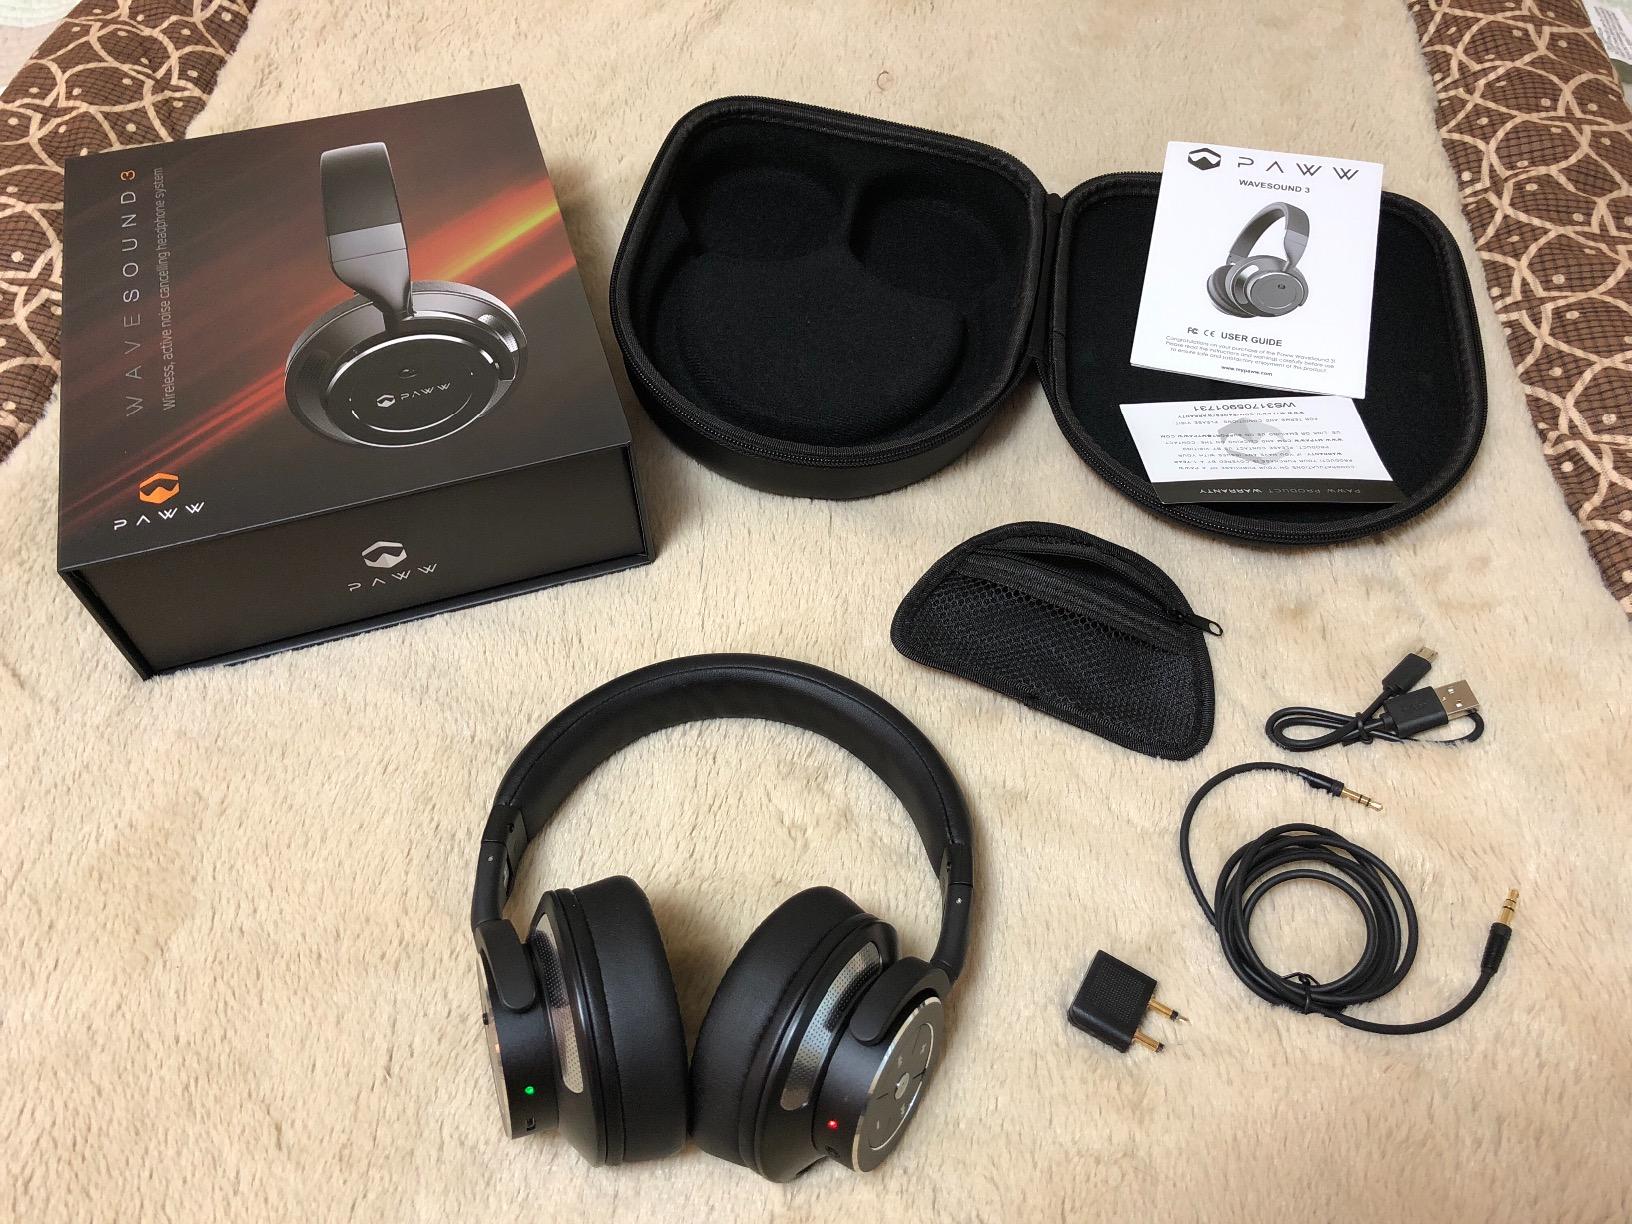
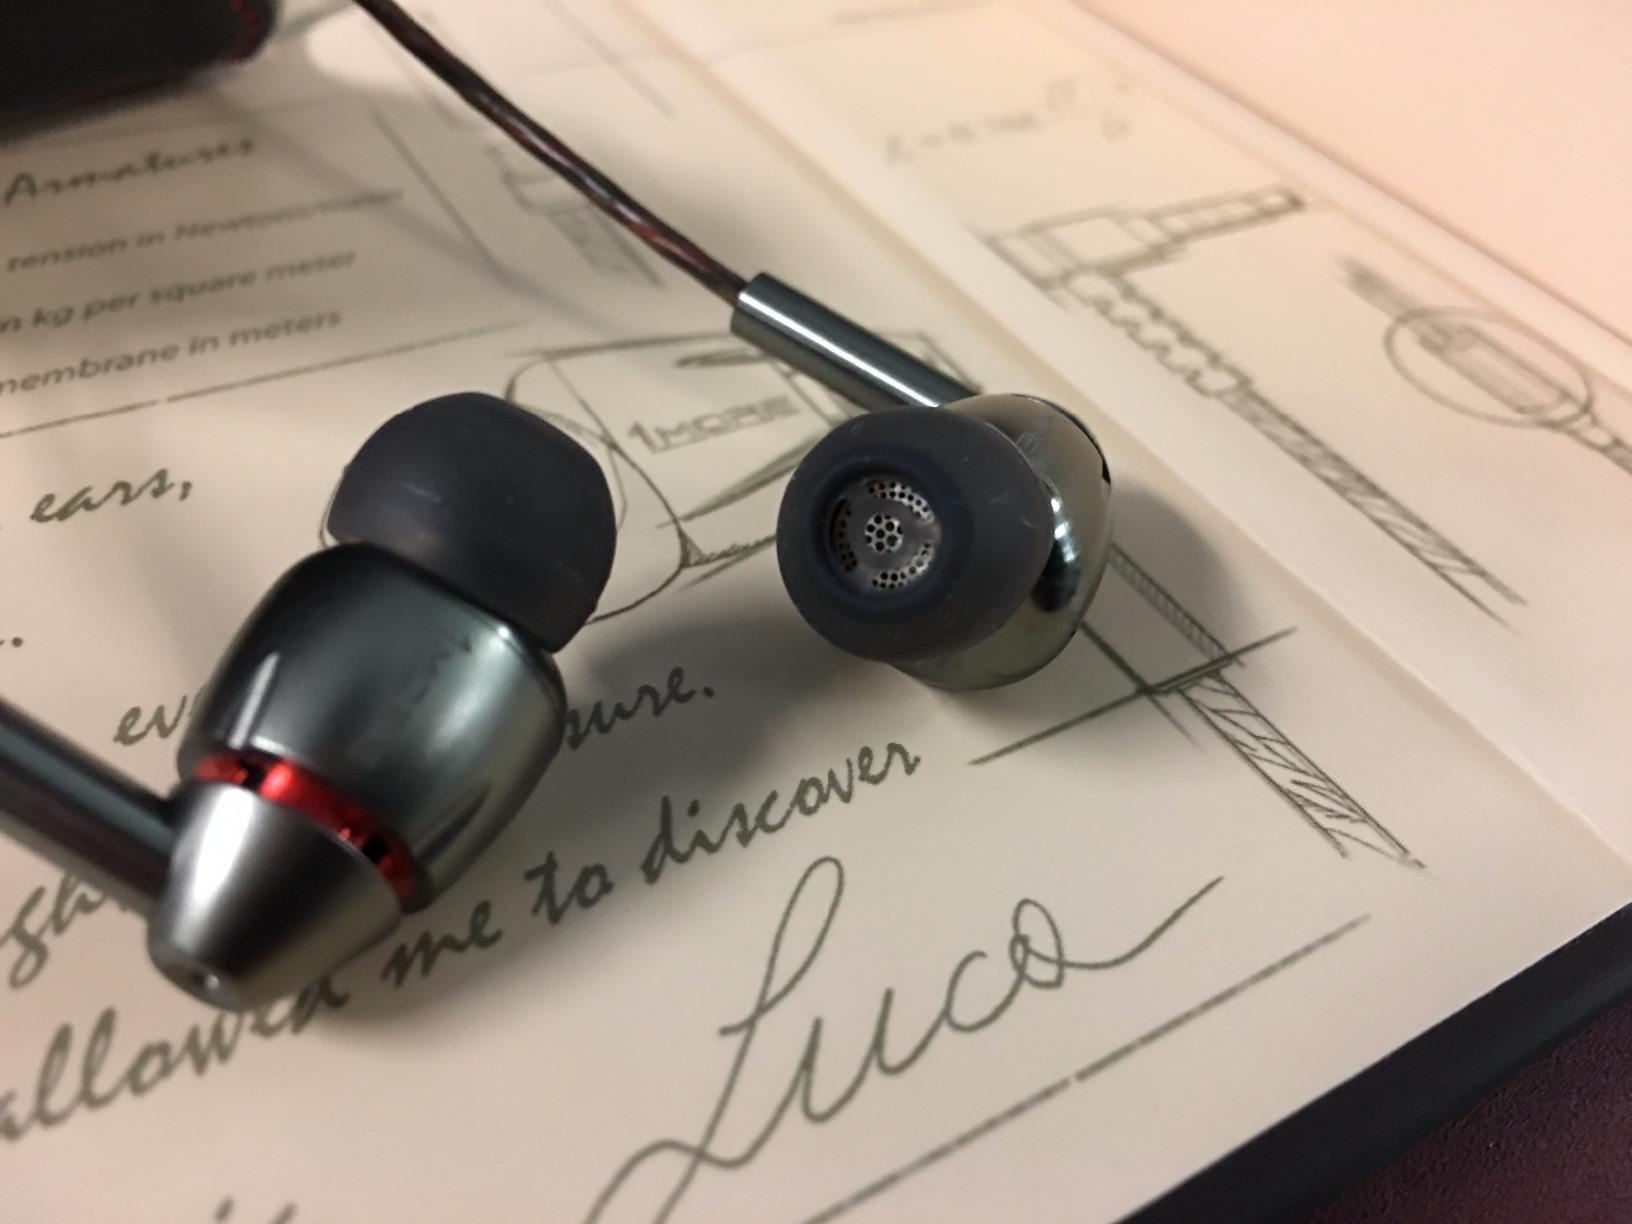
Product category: headphones
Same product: no